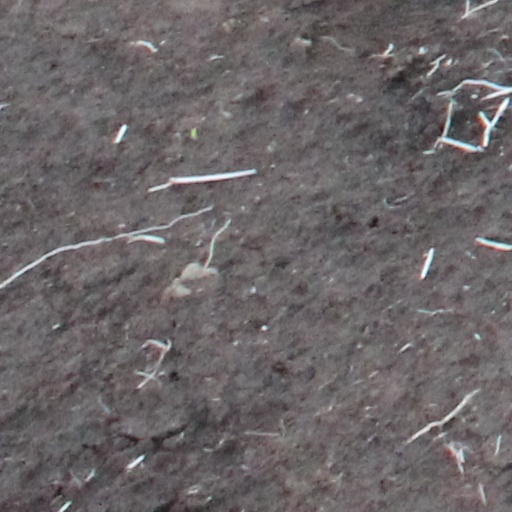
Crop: wheat